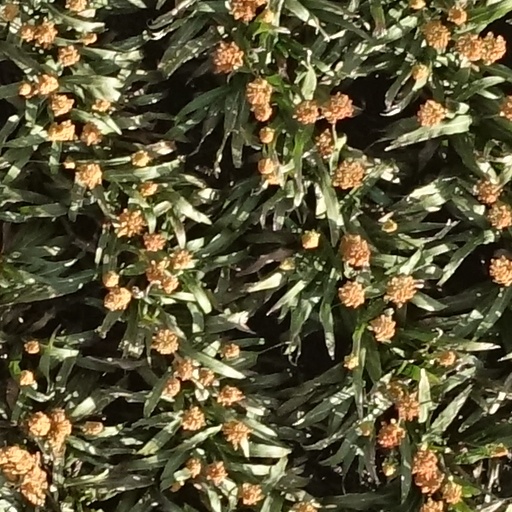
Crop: sorghum